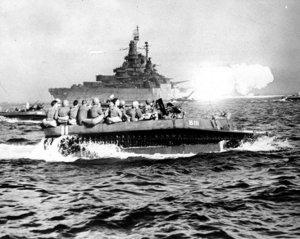
L’USS Tennessee (BB-43), qui donna son nom à une nouvelle classe de cuirassé, fut le troisième navire des États-Unis à porter le nom Tennessee, 16ᵉ état de l'union.